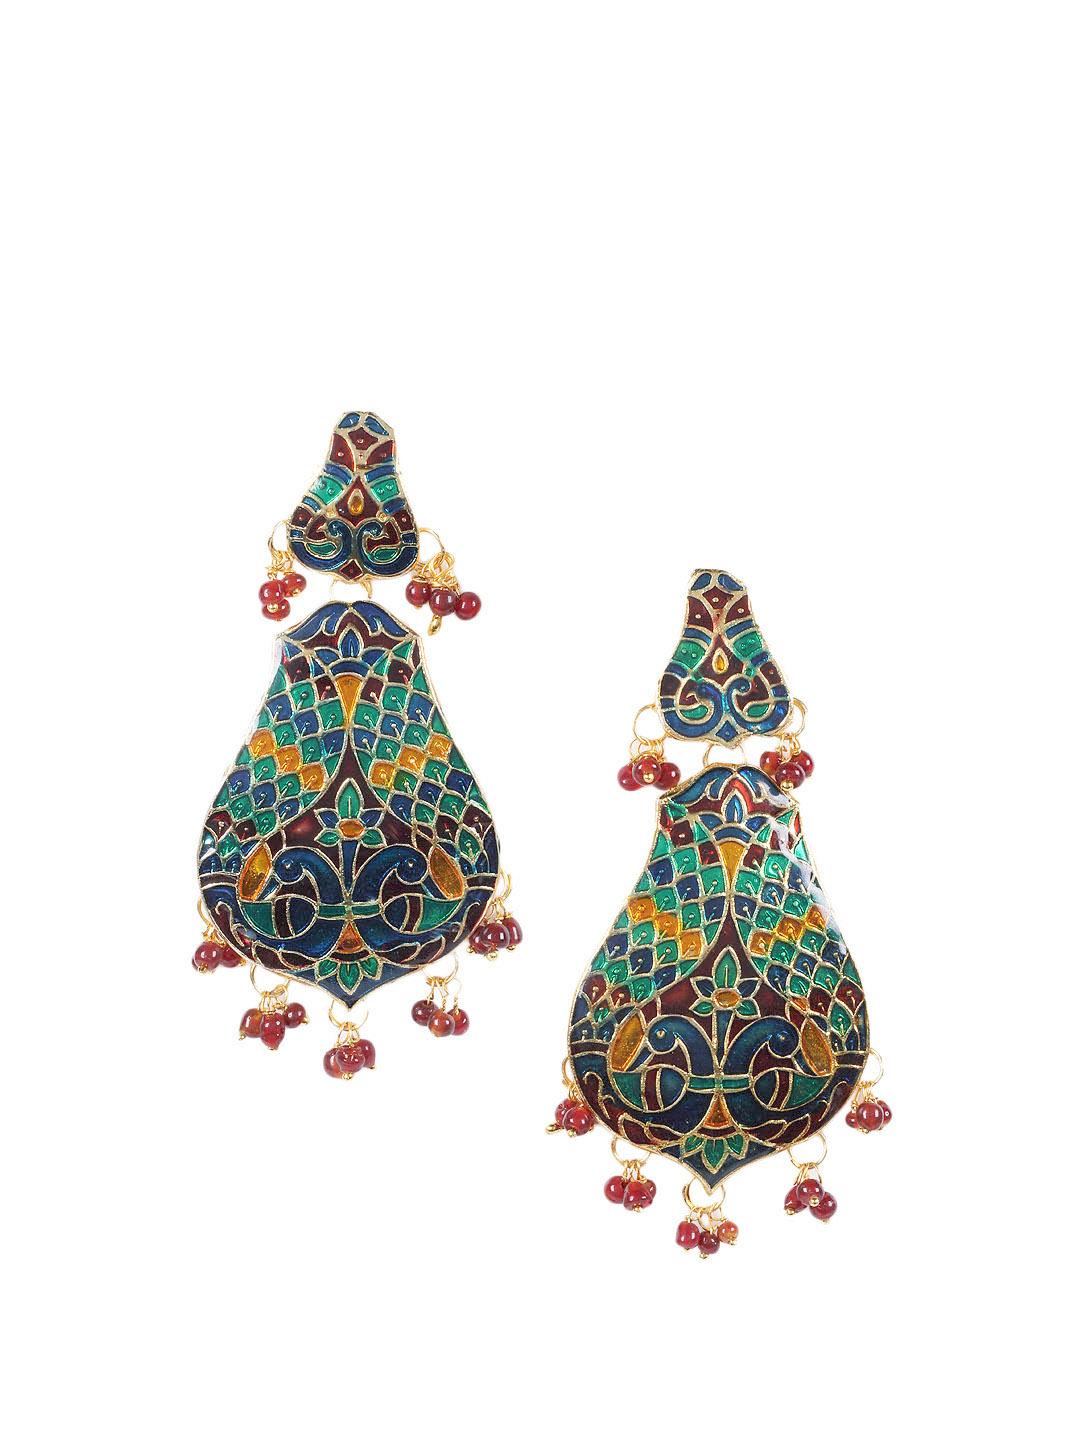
Adrika Green Earrings
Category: Accessories / Jewellery / Earrings
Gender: Women
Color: Green
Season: Summer 2012
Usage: Casual